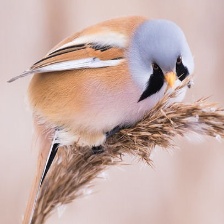
Species: BEARDED REEDLING
Scientific name: PANURUS BIARMICUS